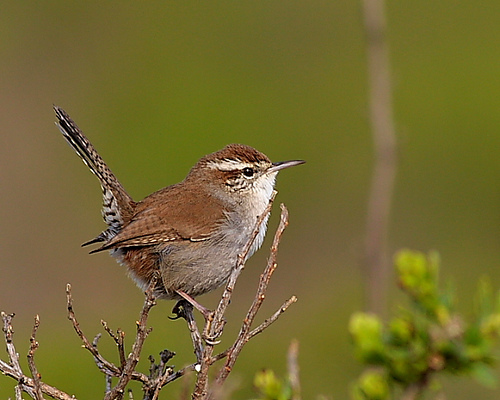
this little bird has a light belly and throat fading into a brown torso. white striped crown, and speckled secondaries and tail feathers.
the bird has a thin bill and a white and grey belly.
bird has flat thin beak with brown head white throat and tan belly with brown secondaries and rectrices.
this bird has a brown crown, nape, and wings, while its breast and abdomen are whiteish-grey, and there are black stripes on the flank.
a small dull colored bird with a grayish white underbelly, and a brown upper body
this bird has wings that are brown and has a white body
this bird is brown with white and has a long, pointy beak.
this bird has wings that are brown and has a white bellya very small light brown and dark brown bird with a long thin beak.
a small bird with a white eyebrow and long beak.
Species: Bewick Wren